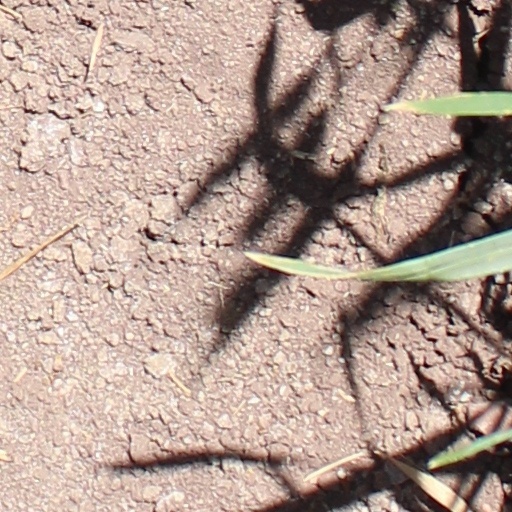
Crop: wheat